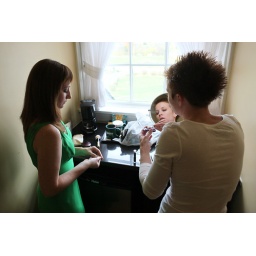
A lot of people wanted to know who the girl in the green dress was. It's Jenny